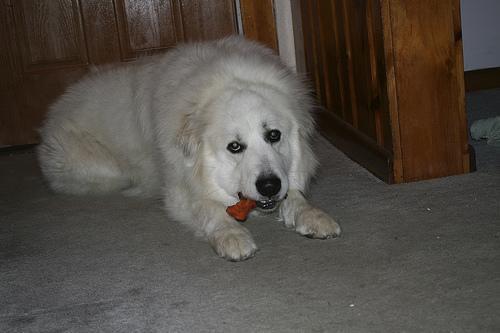
great pyrenees